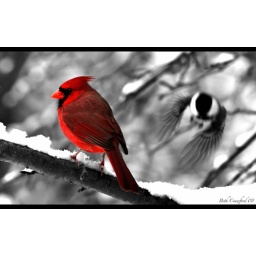
Portrait of a male cardinal interrupted by a chickadee. 100-400mm canon